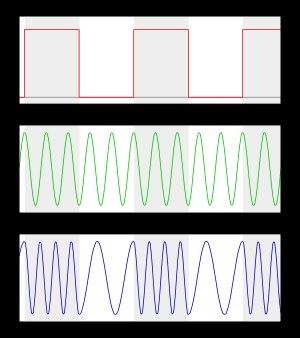
La modulation par déplacement de fréquence, plus connue sous sa dénomination anglophone frequency-shift keying est un mode de modulation de fréquence numérique dans lequel la fréquence du signal modulé varie entre des fréquences prédéterminées.